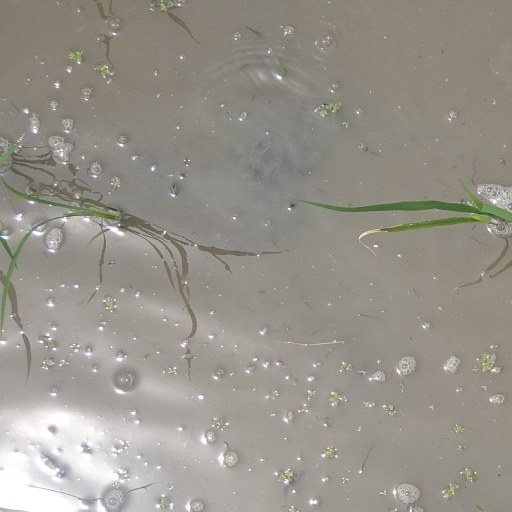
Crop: rice